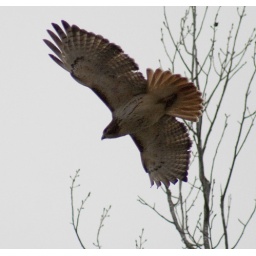
Red Tailed Hawk near Tennessee river on State highway 79